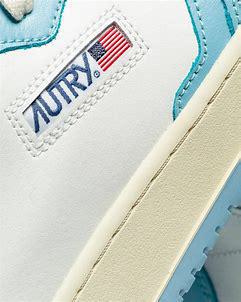
Brand: Autry
Model: Action Shoes Autry Action Autry 01